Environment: real
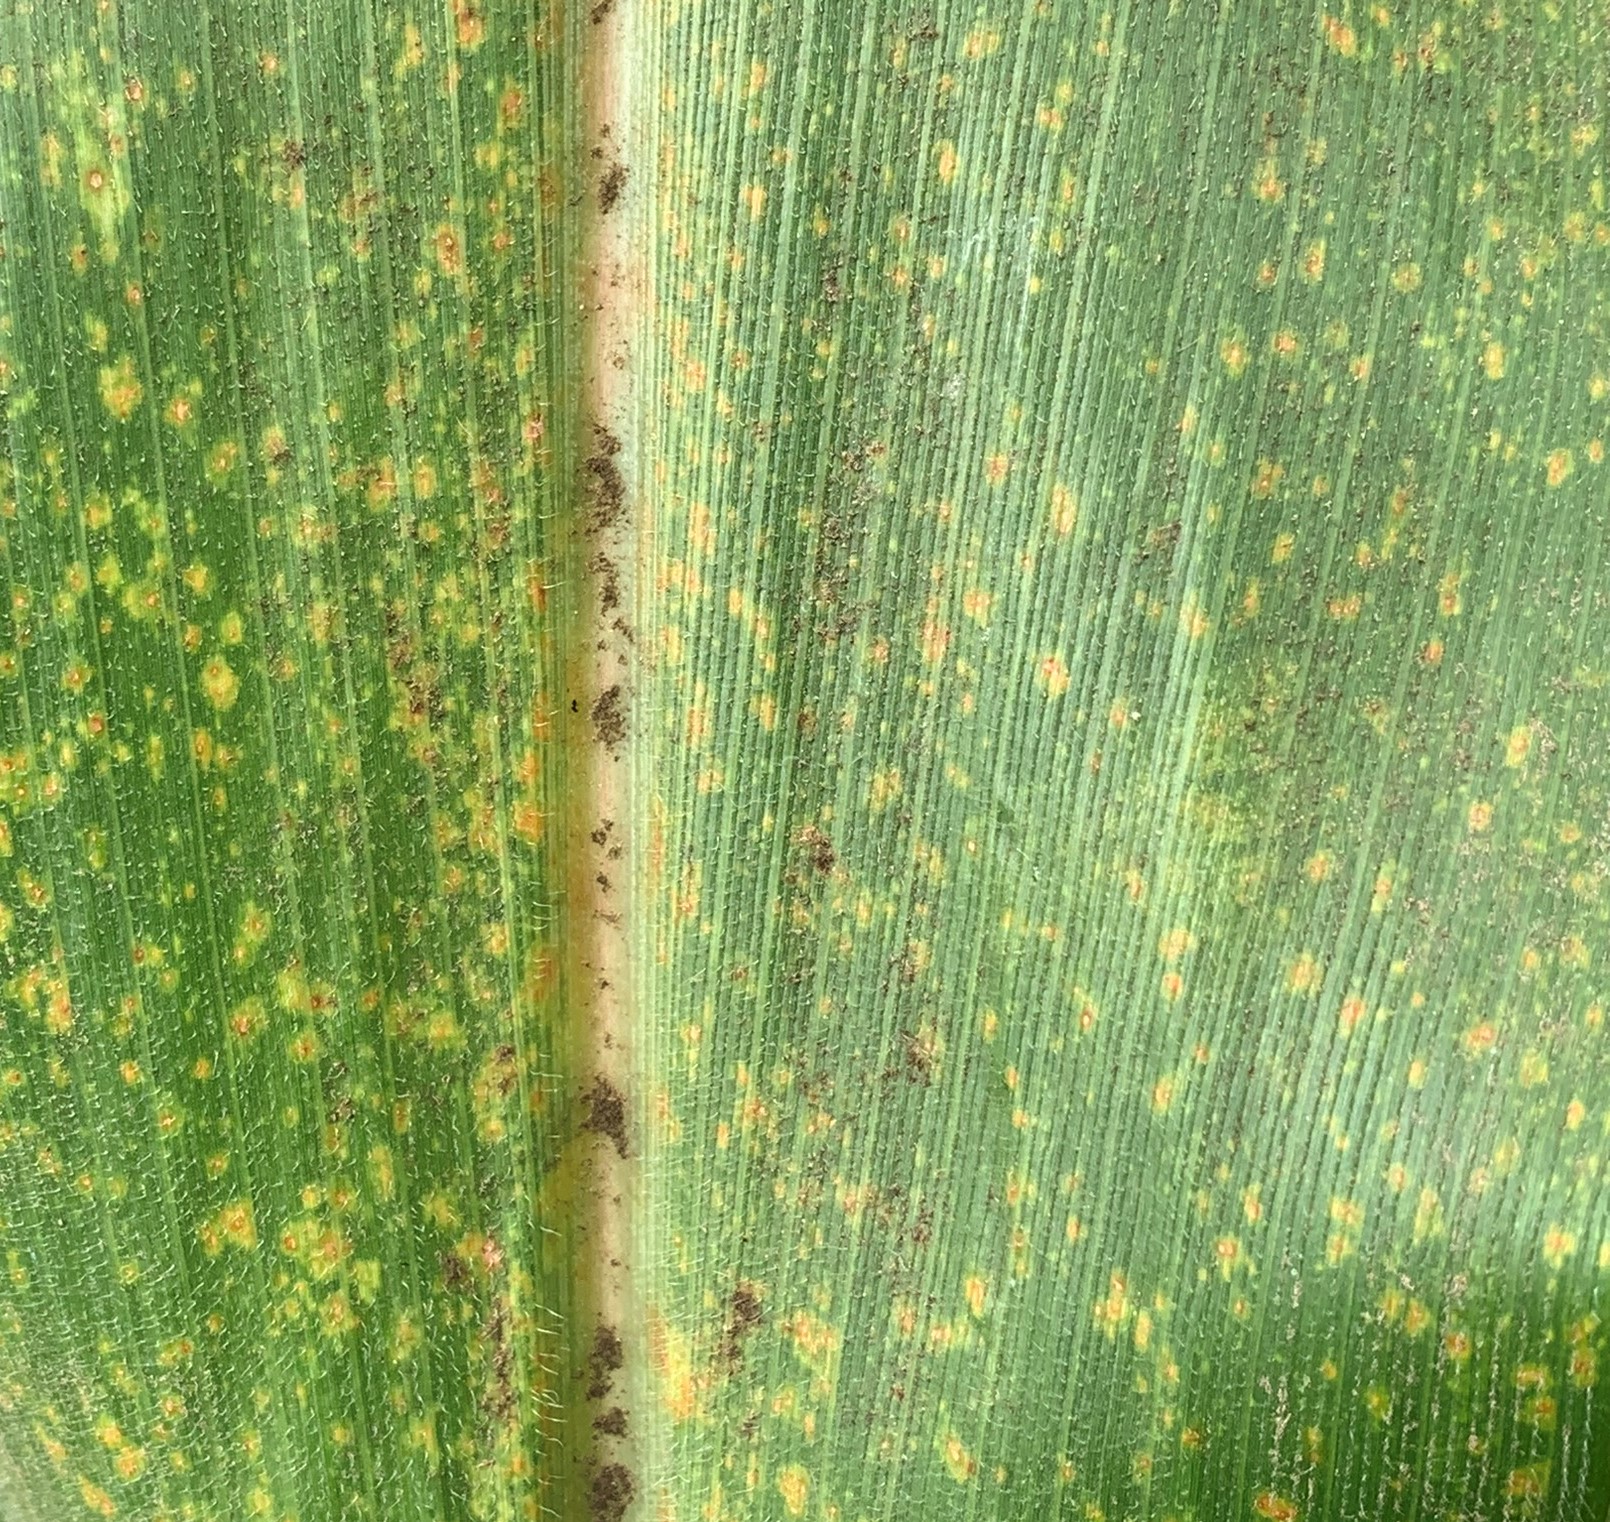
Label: lethal_necrosis